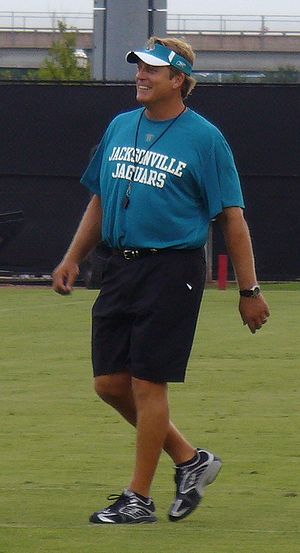
Jack del Rio
Jack Del Rio
Jack Lebron Del Rio, Jr. er en tidligere amerikansk fodboldspiller, som er Cheftræner for Oakland Raiders.